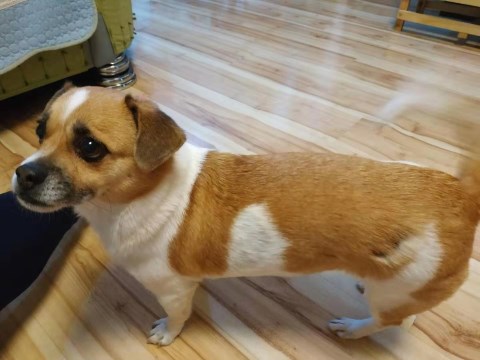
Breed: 3336-n000121-chinese_rural_dog